Dovetail joint

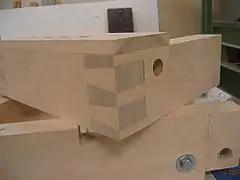
A finished dovetail joint

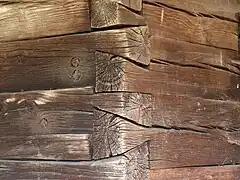
Dovetailed woodworking joints on a Romanian church

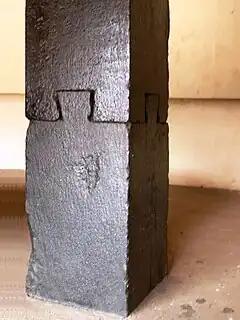
Stone pillar at the Vazhappally Maha Siva Temple

A dovetail joint or simply dovetail is a joinery technique most commonly used in woodworking joinery (carpentry), including furniture, cabinets, log buildings, and traditional timber framing. Noted for its resistance to being pulled apart, also known as tensile strength, the dovetail joint is commonly used to join the sides of a drawer to the front. A series of pins cut to extend from the end of one board interlock with a series of 'tails' cut into the end of another board. The pins and tails have a trapezoidal shape. Once glued, a wooden dovetail joint requires no mechanical fasteners.